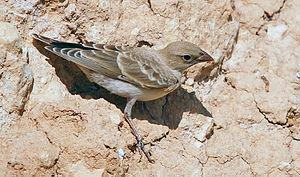
Le Moineau pâle est une espèce d'oiseaux de la famille des passeridés. C'est la seule espèce du genre Carpospiza.